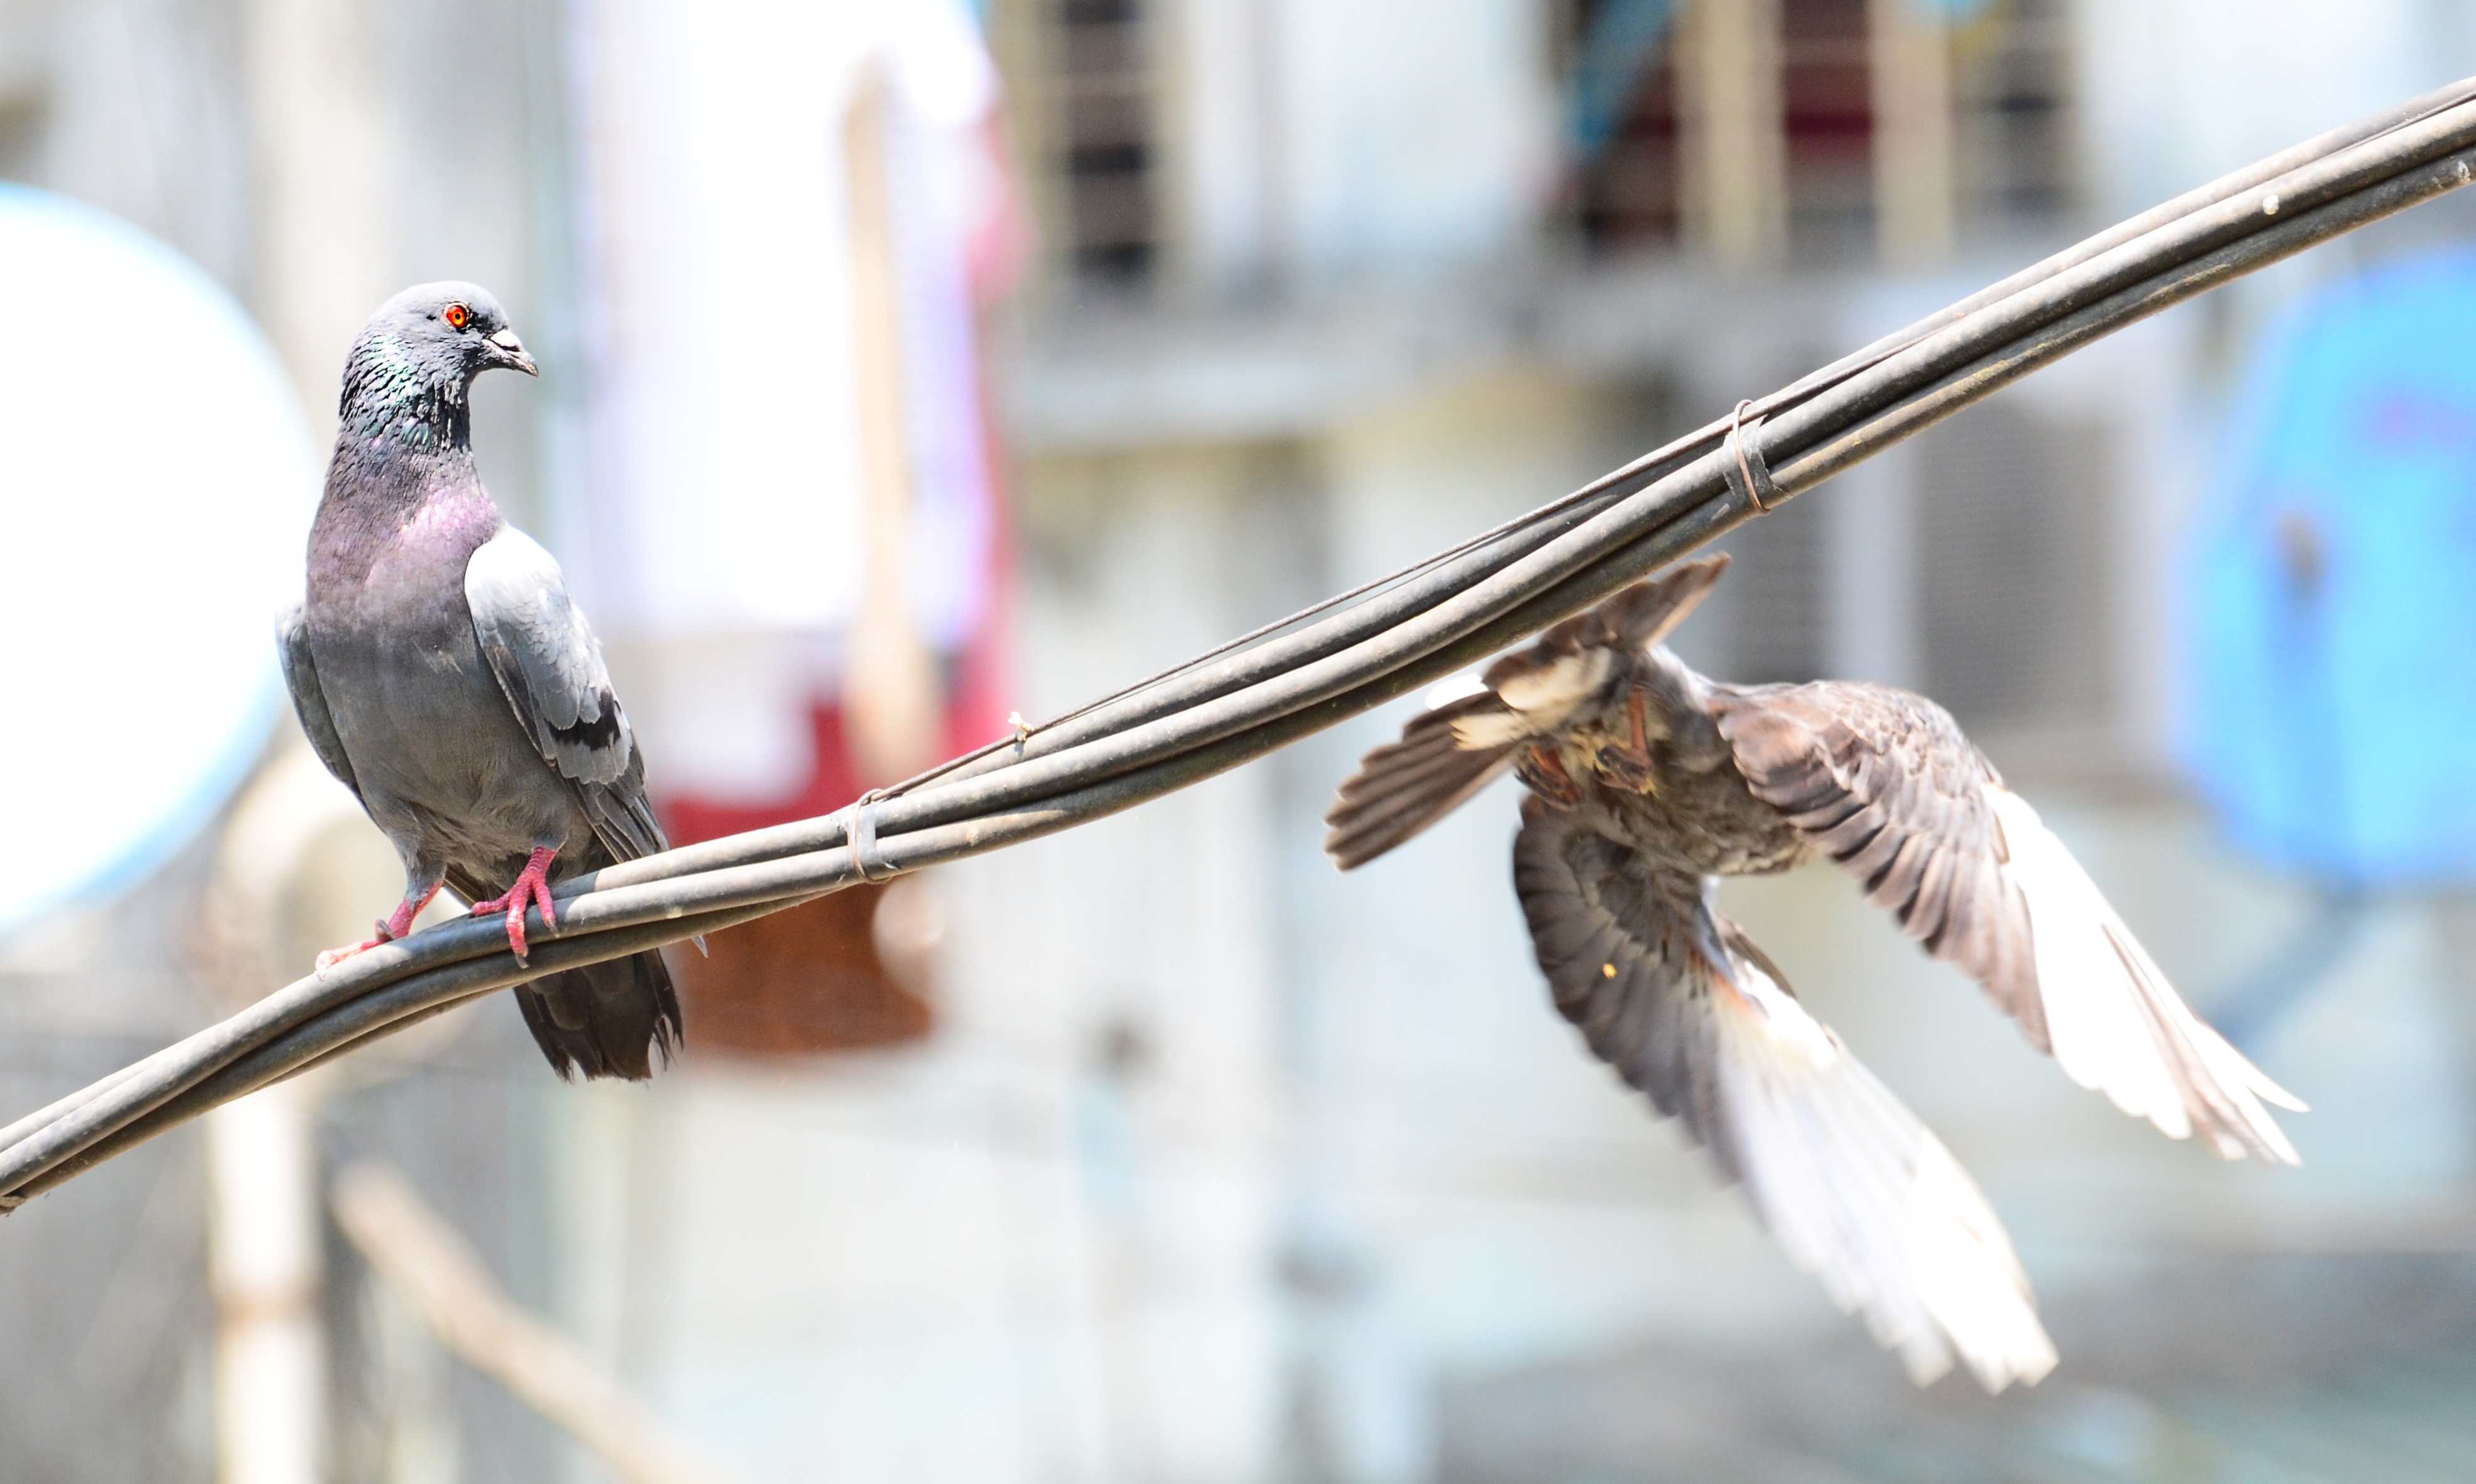
branch, bird, wing, fly, love, beak, fauna, one, vertebrate, hope, finch, parakeet, perching bird, common pet parakeet